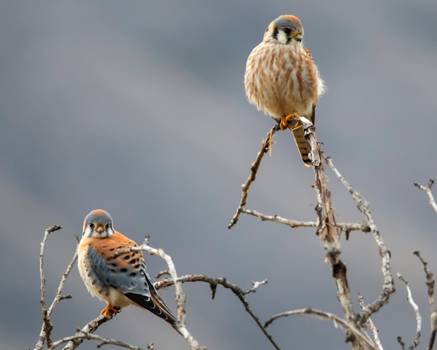
Label: No Watermark